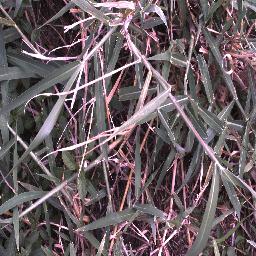
Label: negative